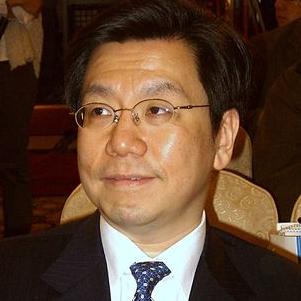
Age: 45